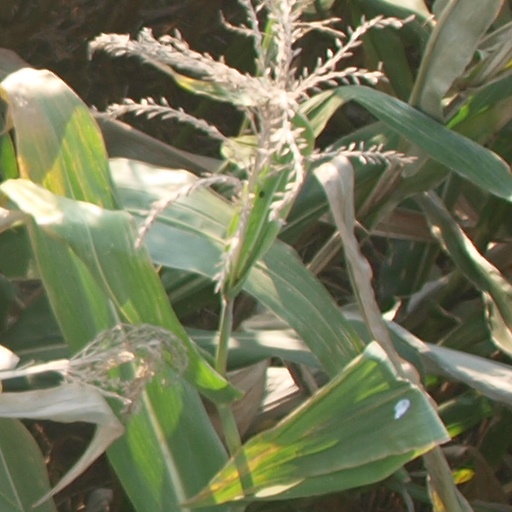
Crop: maize; corn